The Spirit of the Age

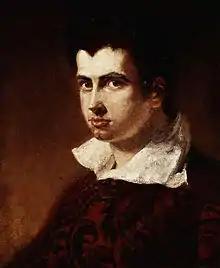
Leigh Hunt, by Benjamin Robert Haydon, c. 1811

Canning was acclaimed as a powerful orator and in later years for his achievements in international diplomacy. He was also criticised as overly ambitious, "slippery", and a "game player", and remained highly controversial throughout his political career. Hazlitt, at least from his days as a parliamentary reporter, had been following Canning for years, and, as with Brougham, had commented before about Canning's speechmaking. Canning's support for the Pitt government, which favoured a prolonged war with France, laying a heavy burden on the British populace, led Hazlitt to view Canning as self-centred, insensitive to the needs of the people, too ready to side with royal power, and ultimately dangerous.